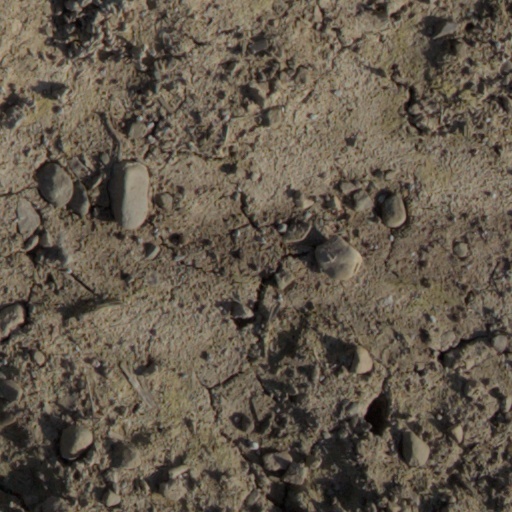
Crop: wheat